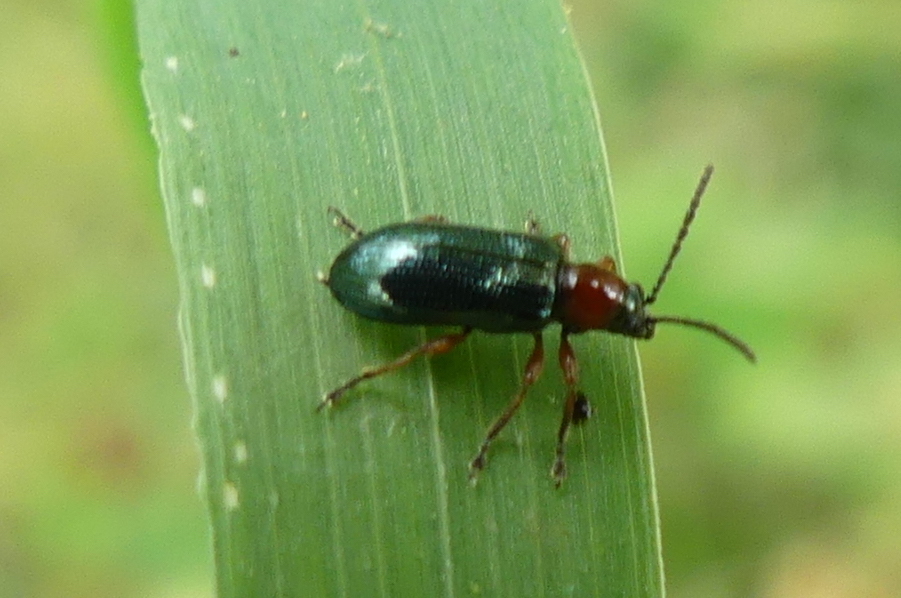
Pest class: cereal_leaf_beetle